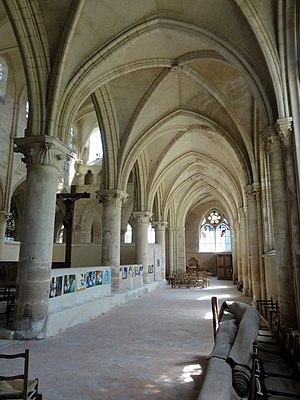
Collatéral sud du chœur, vue vers l'est.
L'ancienne collégiale Saint-Martin de Champeaux est une église catholique paroissiale, située à Champeaux, dans le département français de Seine-et-Marne. Elle remplace une église abbatiale plus ancienne, où un chapitre de douze chanoines séculiers s'était substitué aux religieux au début du XIIᵉ siècle. Il est placé sous la protection de l'évêque de Paris, et entreprend la construction d'une nouvelle église vers 1160. Ses dimensions sont particulièrement imposantes : avec une longueur de 65 m, elle compte parmi les plus grandes églises gothiques des XIIᵉ siècle et XIIIᵉ siècles en Île-de-France. Ceci explique aussi la lenteur du chantier, qui connaît une interruption entre 1220 et 1270, et l'austérité de l'architecture. En effet, il n'y a pas de triforium, et les fenêtres ne sont pourvues de réseaux que dans les collatéraux du chœur. Ceci n'exclut pas une exécution soignée, avec notamment des colonnettes monolithiques, particulièrement fines, et des chapiteaux d'une grande qualité. En dépit de la longueur du chantier, la cohérence stylistique de l'ensemble est assurée. L'on identifie les influences des cathédrales de Paris et de Sens.